St. Joseph's College, Jakhama

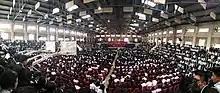

The Bishop Abraham Memorial Indoor Stadium is mainly used for formal programmes and events besides various sports activities like Basketball, Badminton, Volleyball, etc. It can accommodate over 4000 people during events of the college.